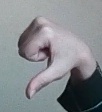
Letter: waw